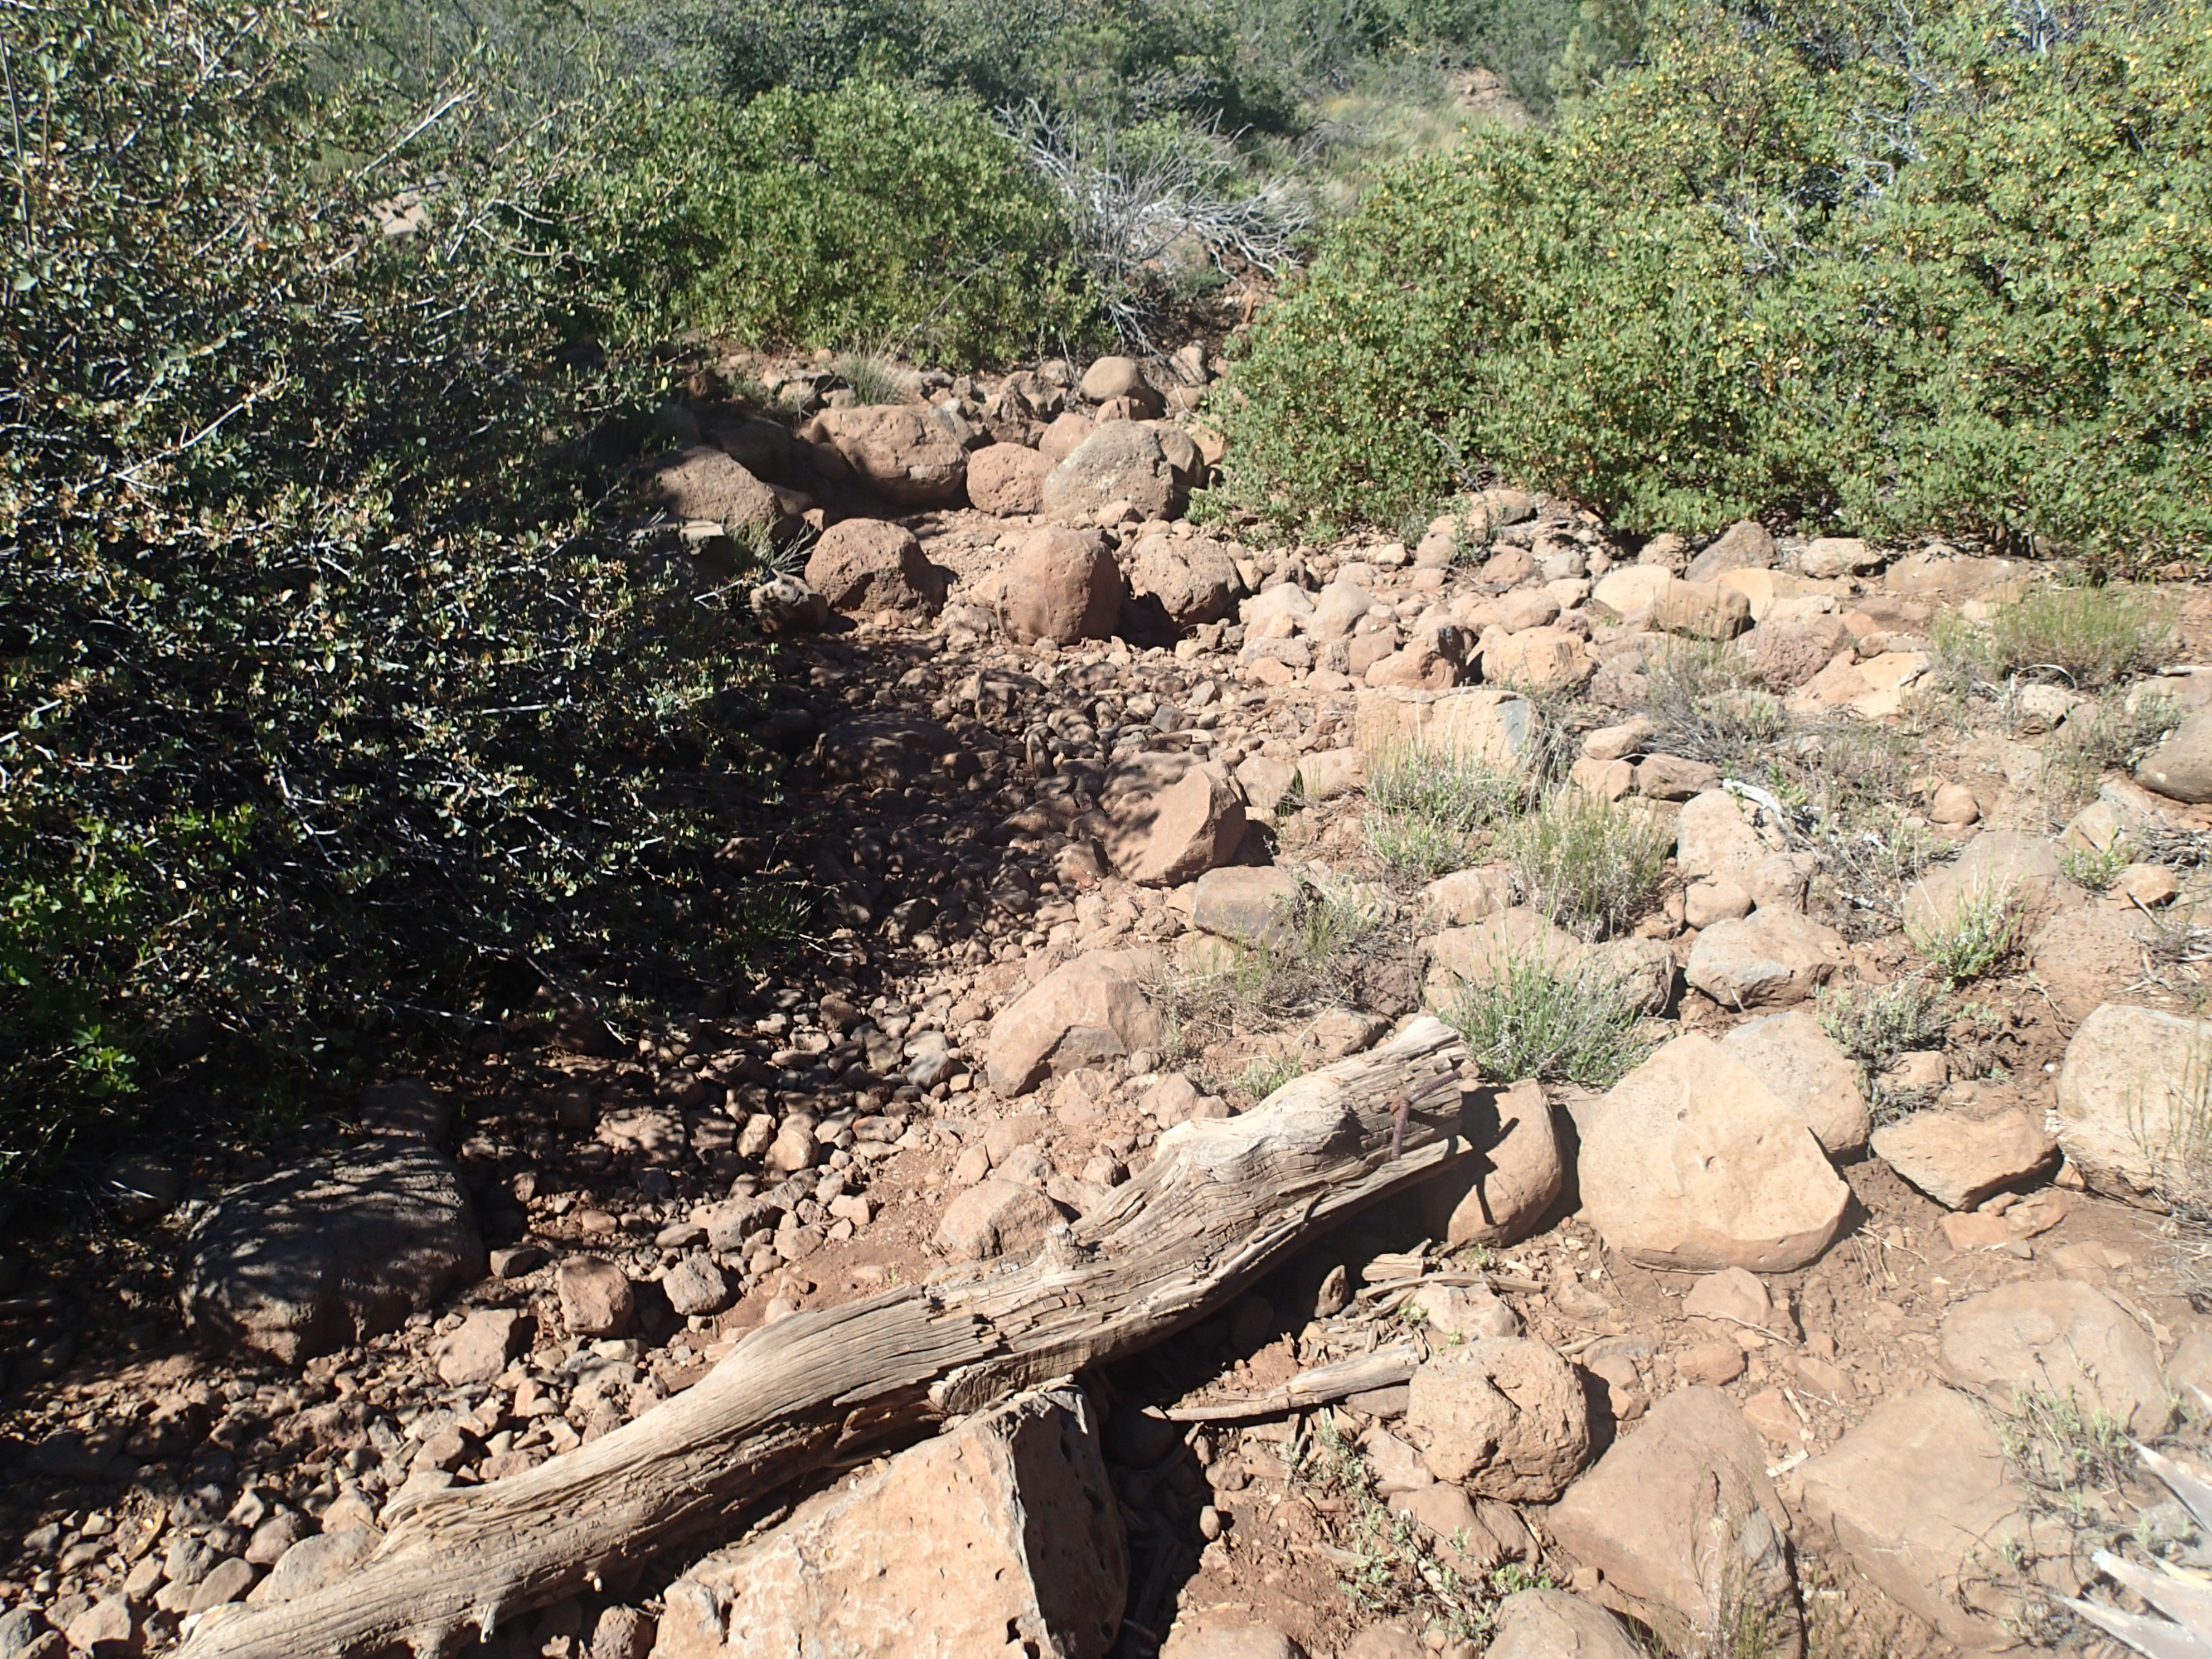
rock, wilderness, trail, soil, geology, wadi, geological phenomenon